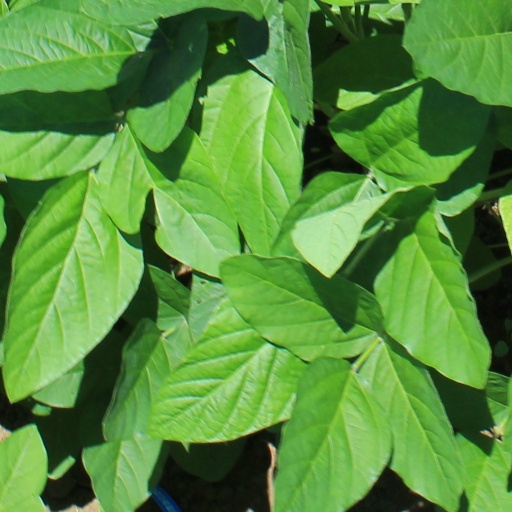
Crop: soybean